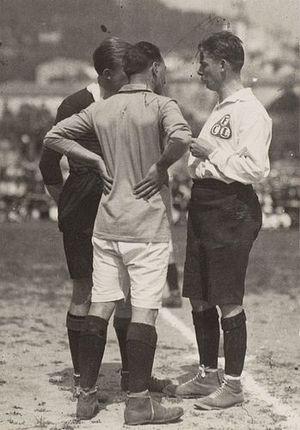
Renzo De Vecchi était un footballeur italien des années 1910-1920.